Berend Jacobsen Karpfanger

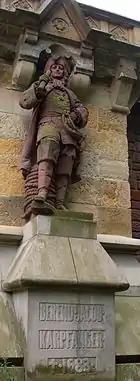
Statue of Karpfanger in Hamburg, 1897

Berend Jacobsen Karpfanger (1623 - 11 October 1683) was a German admiral of the Hamburg Admiralty known for fighting pirates. He was the captain of the convoy ships "Leopold I" and "Wapen von Hamburg", which defended merchant ships from the pirates of the North African Barbary Coast.